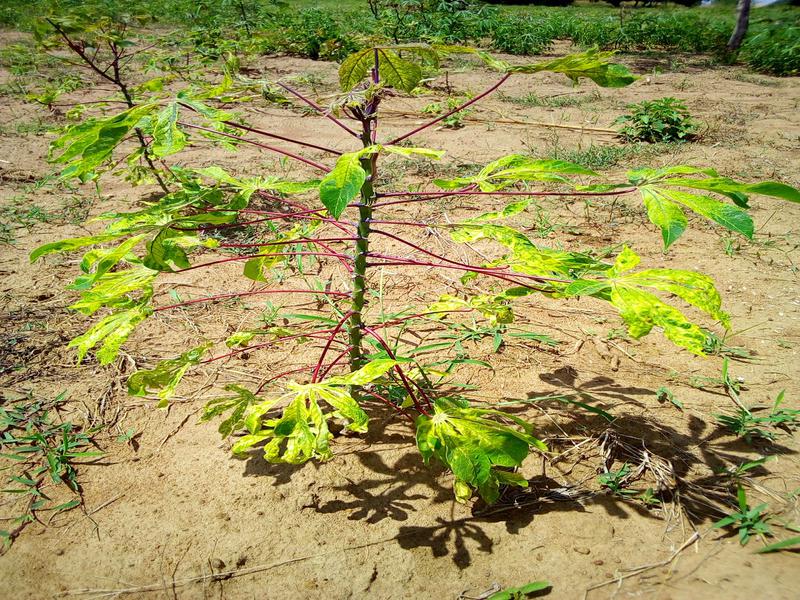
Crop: cassava
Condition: mosaic_disease